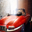
Label: automobile